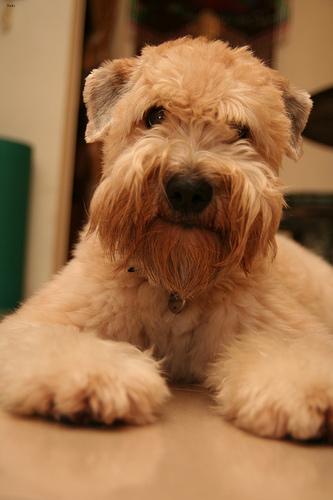
Breed: wheaten terrier